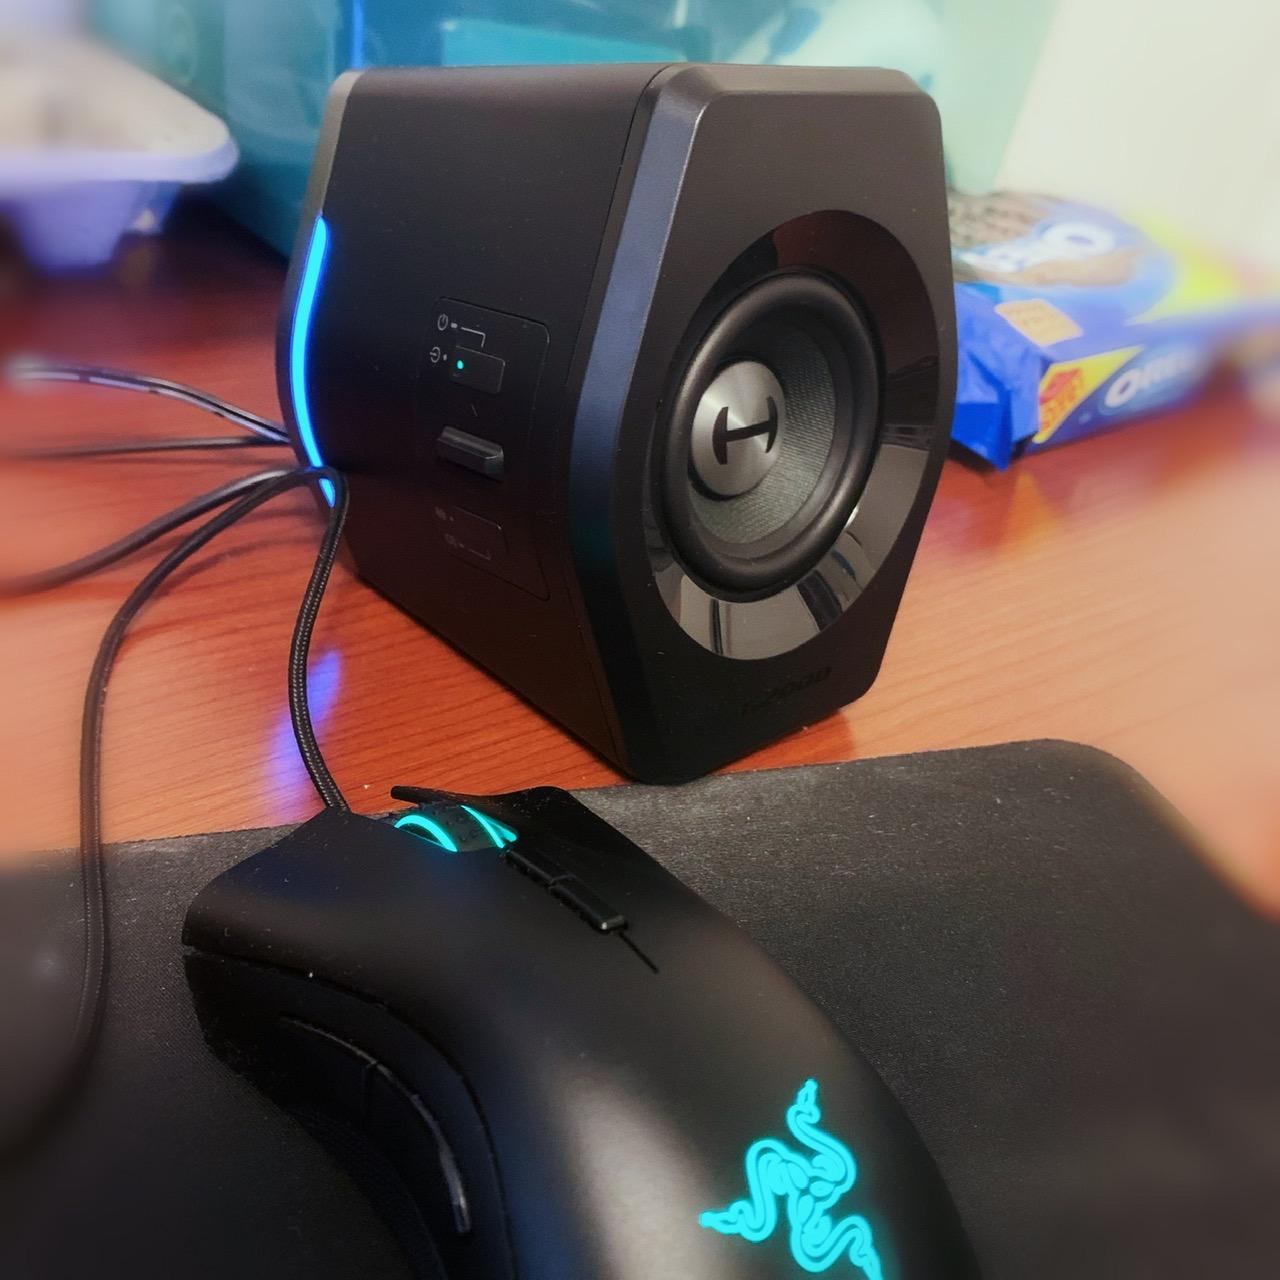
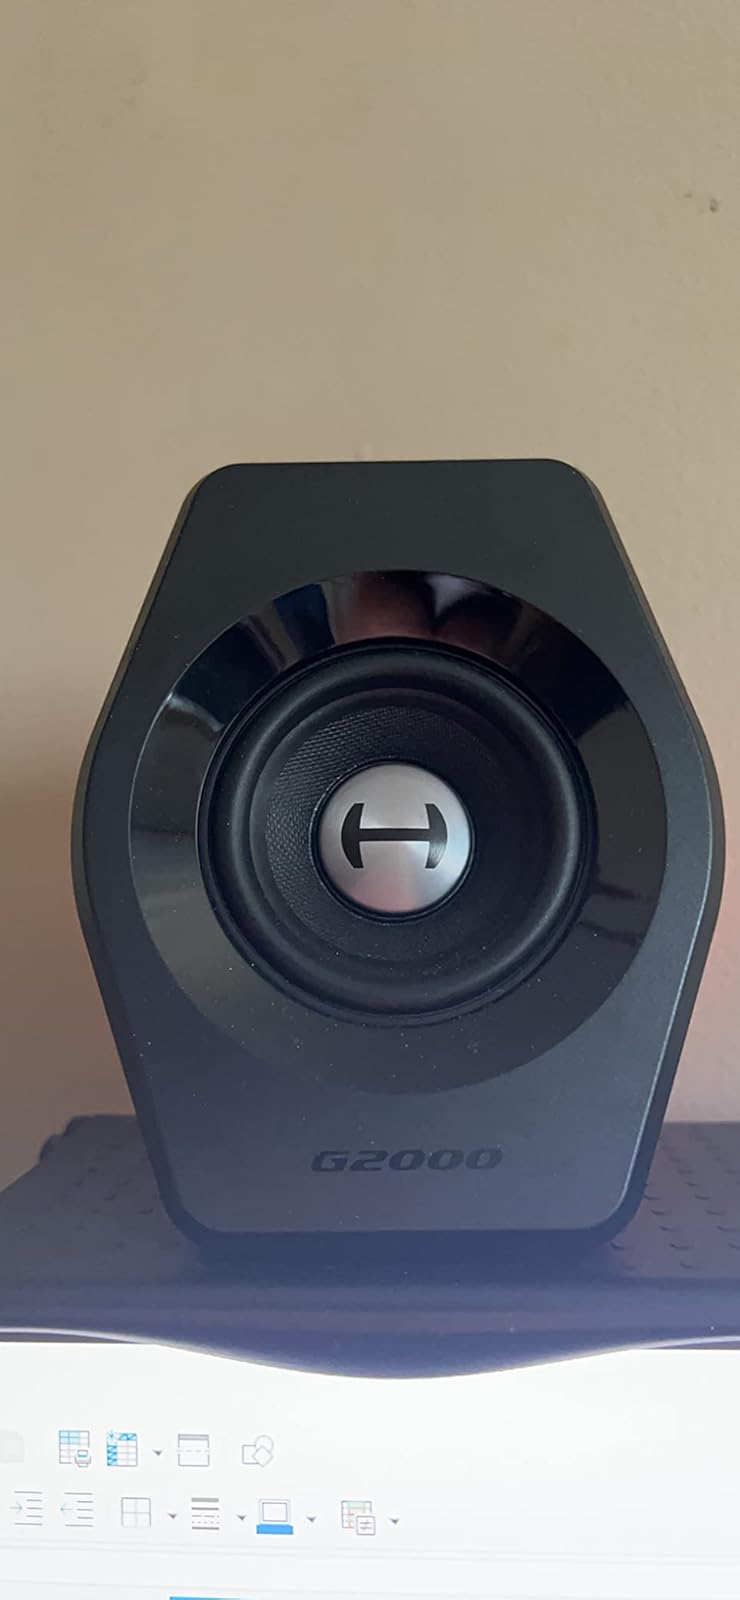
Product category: speaker
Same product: yes